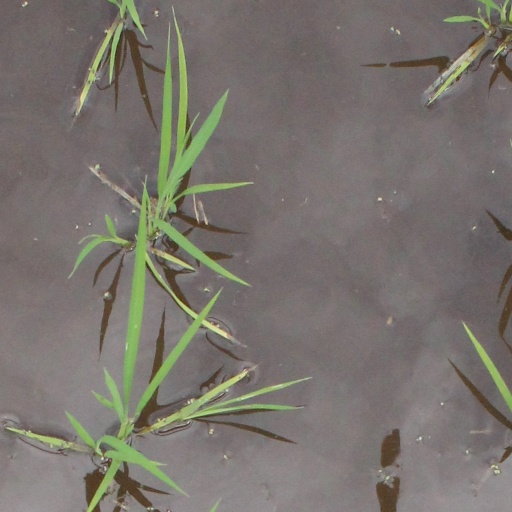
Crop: rice